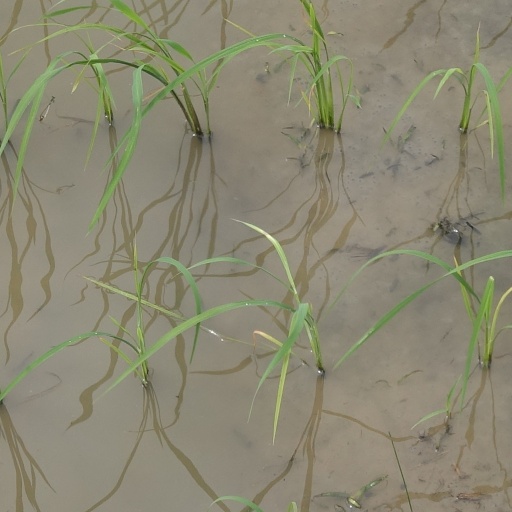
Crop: rice